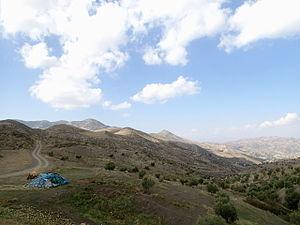
Vue sur quelques montagnes du massif de l'Igzenayen. Au fond à droite, vue sur la ville d'Aïn Hamra.